Motorcycling

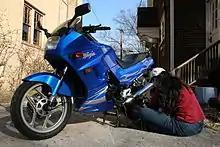
Maintenance on a Kawasaki Ninja 250 motorcycle

Social motorcyclist organisations are popular and are sometimes organised geographically, focus on individual makes, or even specific models. Example motorcycle clubs include American Motorcyclist Association, Harley Owners Group and BMW MOA. Some organisations hold large international motorcycle rallies in different parts of the world that are attended by many thousands of riders. Many social motorcycle organisations raise money for charities as a secondary activity, through organised events and rides, and others exist primarily as social benefit organisations, such as Bikers Against Child Abuse.